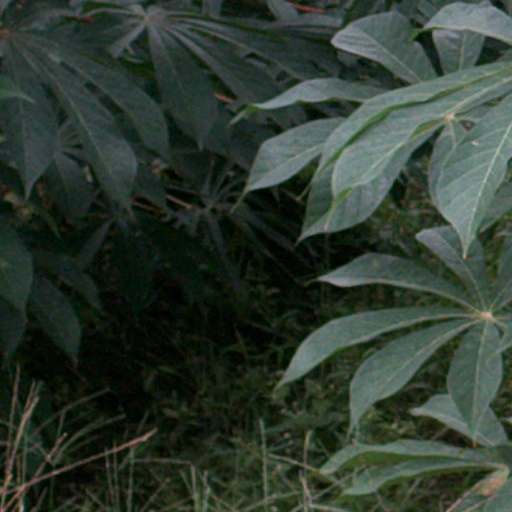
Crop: cassava